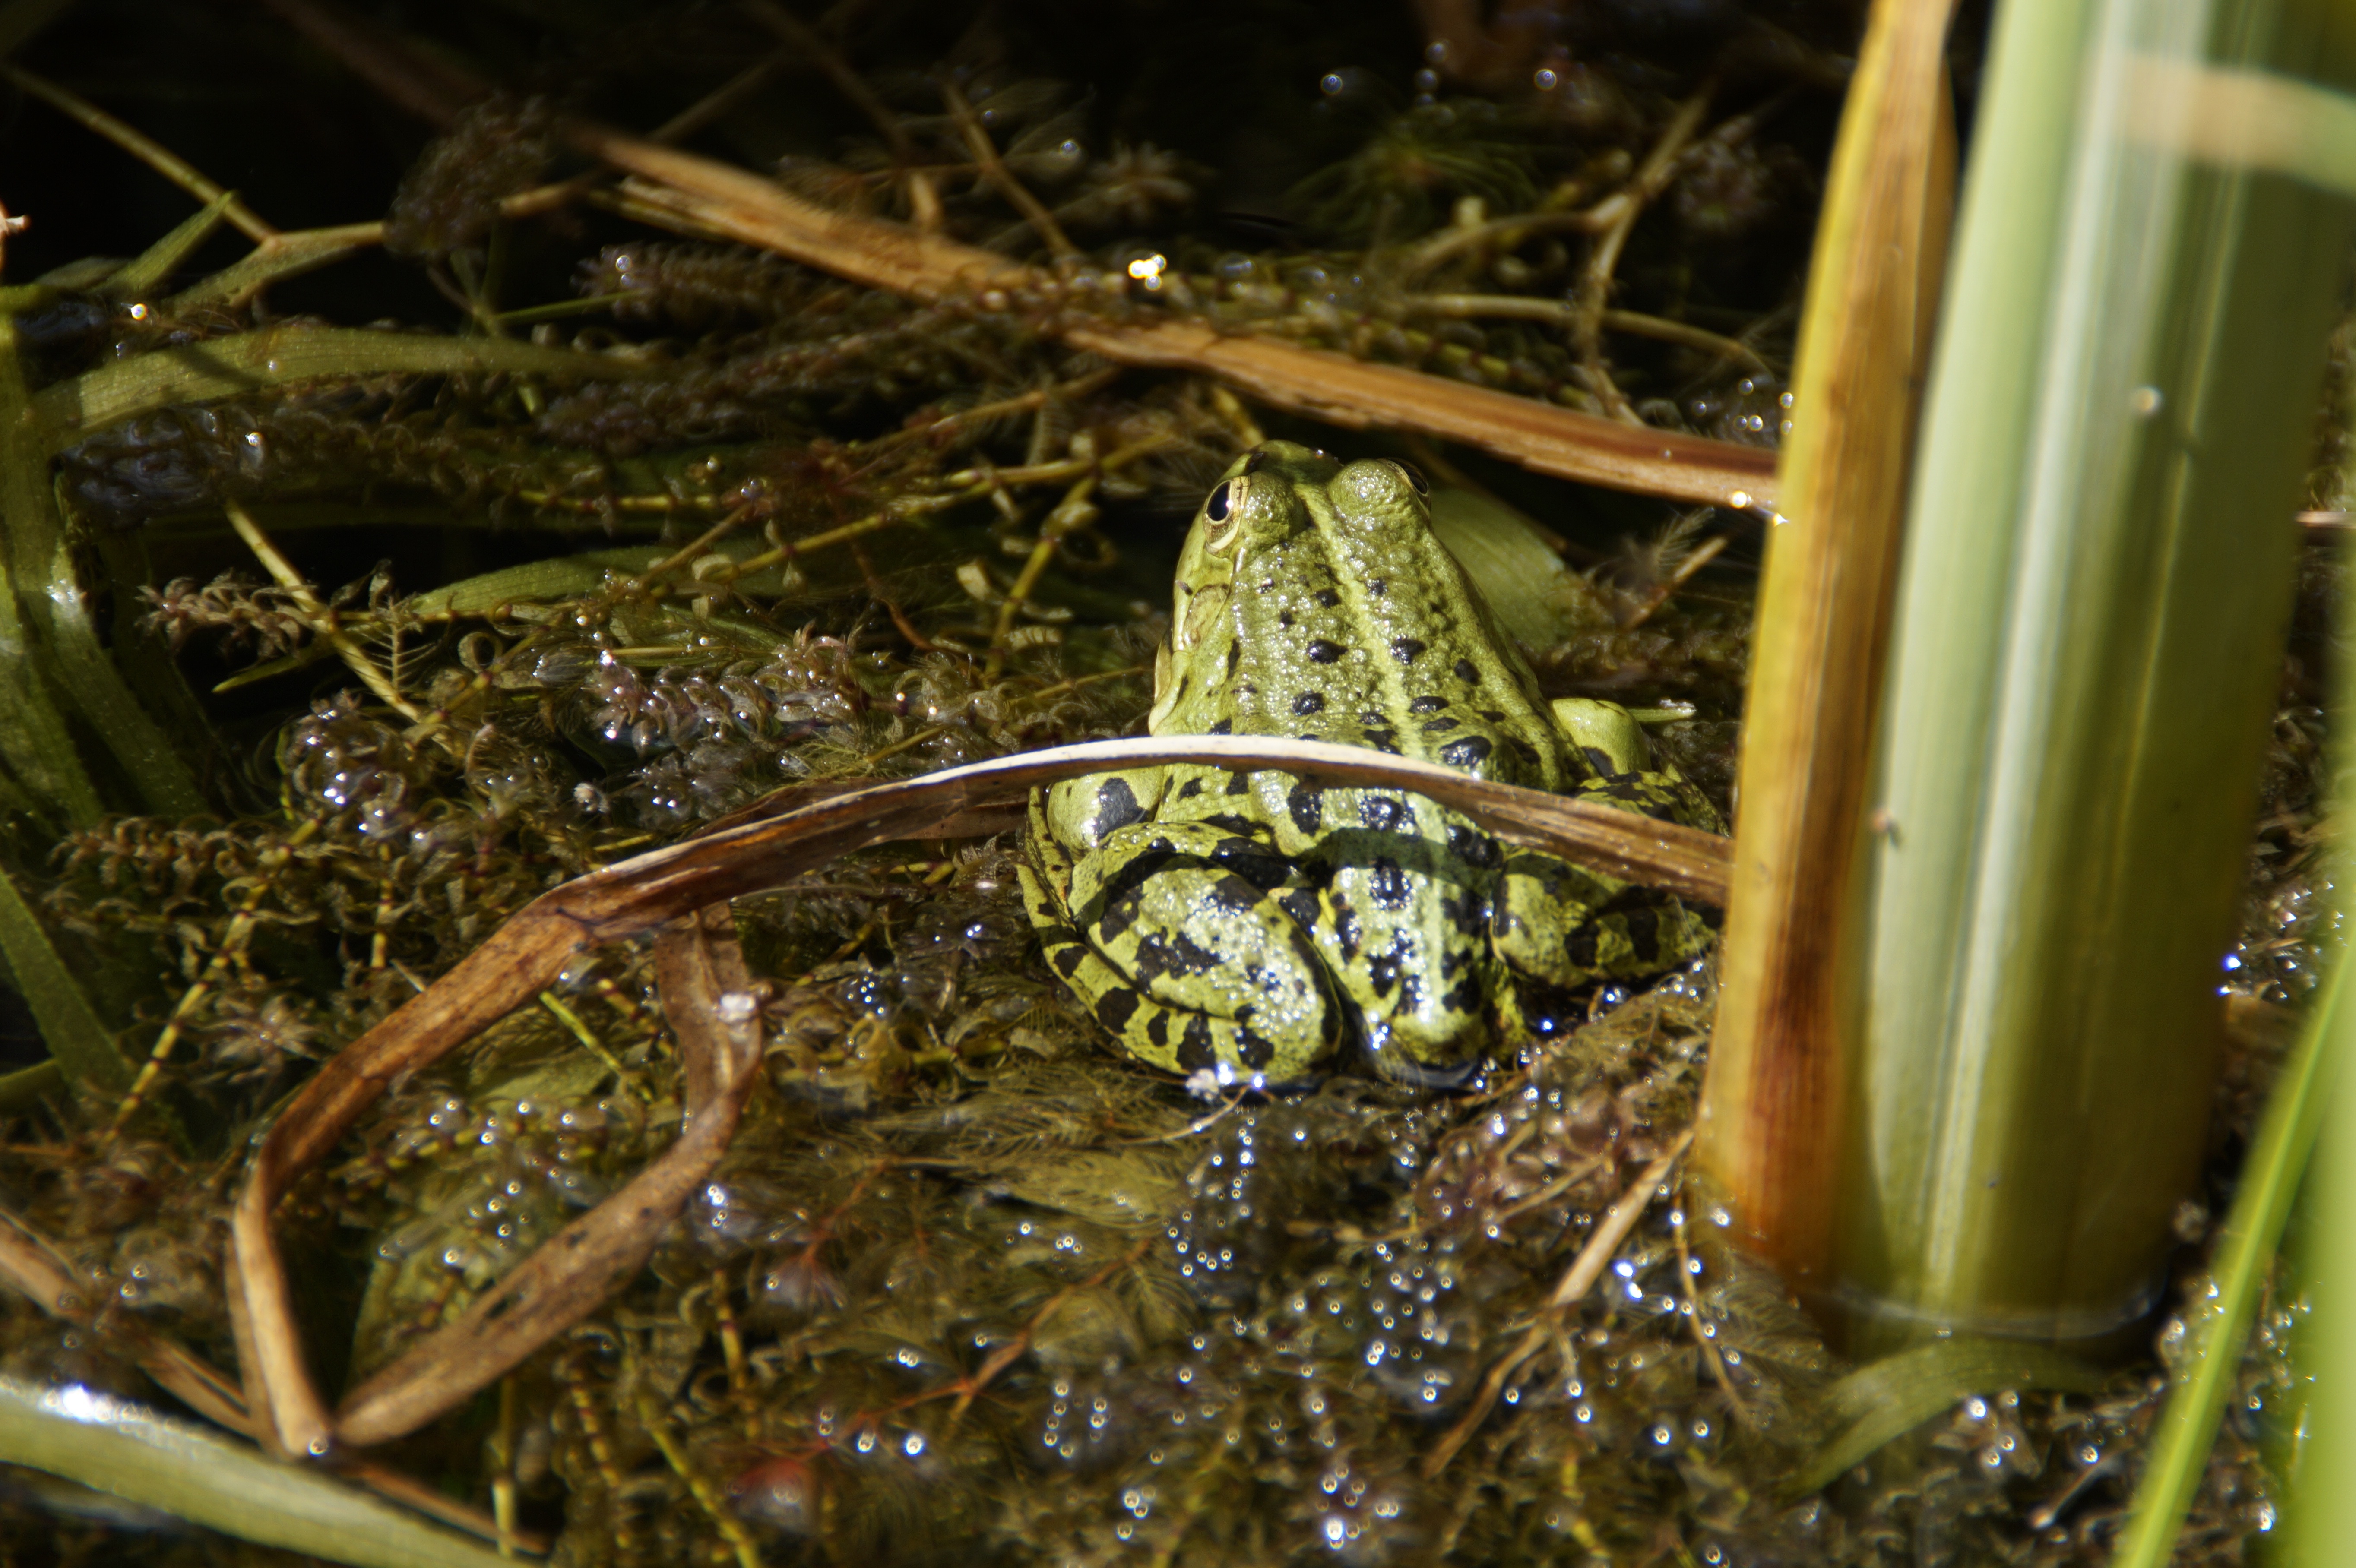
nature, plant, leaf, lake, animal, summer, reed, pond, wildlife, green, jungle, frog, amphibian, fauna, camouflage, bank, hide, creature, hidden, aquatic plants, disguised, macro photography, green frog, frog pond, water frog, near shore